Sargon of Akkad

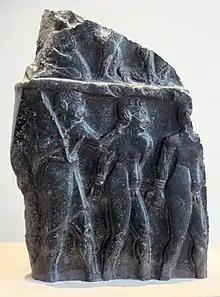
Prisoners escorted by a soldier, on a victory stele of Sargon of Akkad, c. 2300 BC. Probably from the end of Sargon's reign. The hairstyle of the prisoners (curly hair on top and short hair on the sides) is characteristic of Sumerians, as also seen on the Standard of Ur. Louvre Museum.

Among the most important sources for Sargon's reign is a tablet, in two fragments, of the Old Babylonian period recovered at Nippur in the University of Pennsylvania expedition in the 1890s. The tablet is a copy of the inscriptions on the pedestal of a statue erected by Sargon in the temple of Enlil. Fragment one (CBS 13972) was edited by Arno Poebel and fragment two (Ni 3200) by Leon Legrain.